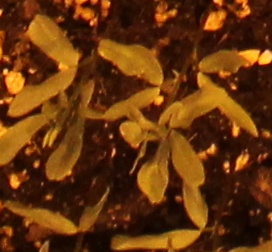
Label: Lentil